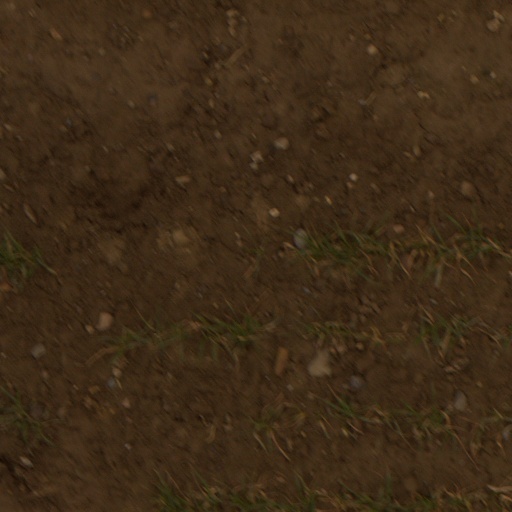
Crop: wheat